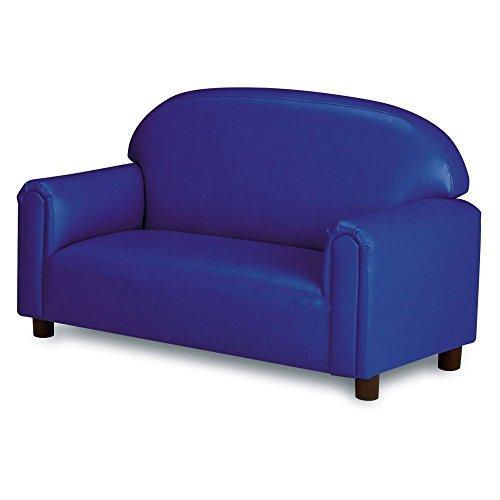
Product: Brand New World Furniture FPVB100 Brand New World Preschool Premium Vinyl Upholstery Sofa, Blue
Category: Home & Kitchen | Furniture | Kids' Furniture | Chairs & Seats | Armchairs
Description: Premium Vinyl Upholsteryblue.
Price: $189.22
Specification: Product Dimensions:         39 x 22 x 18 inches ; 34 pounds    |Shipping Weight: 38.9 pounds (View shipping rates and policies)|Domestic Shipping: Item can be shipped within U.S.|International Shipping: This item can be shipped to select countries outside of the U.S.  Learn More|ASIN: B0054YWYUQ|Item model number: FPVB100|    #56    in Kids' Armchairs